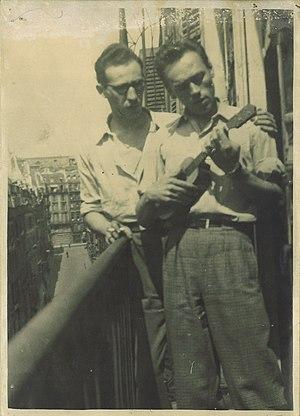
Maurice Pon (à gauche) photographié avec Bernard Michel.
Maurice Marie Jean Pon, né le 26 octobre 1921 à Bordeaux et mort le 3 avril 2019 en Île-de-France, est un parolier français, auteur d'un millier de chansons, qui a travaillé principalement avec Henri Salvador.
Bernard Michel est un auteur-compositeur français, né le 2 août 1919 à Dijon et mort le 2 juin 1992 à Férolles-Attilly.